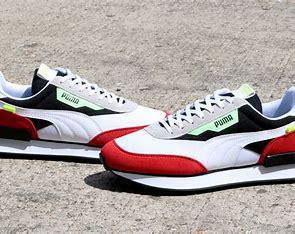
Brand: Puma
Model: Future Rider